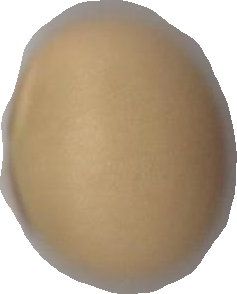
Variety: Dega